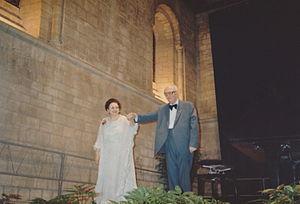
Yvonne Loriod avec Olivier Messiaen en 1982
Yvonne Loriod, née à Houilles le 20 janvier 1924 et morte à Saint-Denis le 17 mai 2010, est une pianiste classique française.
Olivier Eugène Charles Prosper Messiaen [mɛsjɑ̃], né le 10 décembre 1908 à Avignon et mort le 27 avril 1992 à Clichy, est un compositeur, organiste et pianiste français.